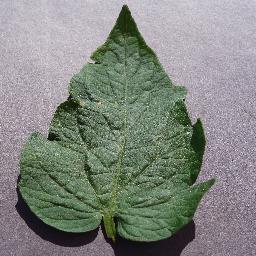
Label: Tomato___Target_Spot